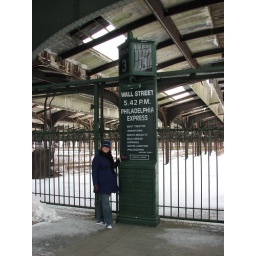
amanda by the old philadelphia express train sign